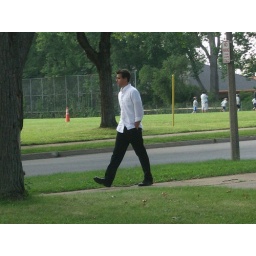
Nicely dressed men apparently enjoy walking around our parks to watch our boys at football practice... &amp;lt;3